Fyffe Christie

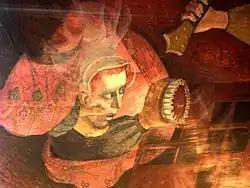
Detail Mary, Queen of Scots, Glasgow University Union

In the austere economic years following the Second World War Christie found that although his work was admired it was difficult for him to obtain commissions. In his Bibliographical Essay David Buckman wrote "Christie's contribution to the resurgence of secular and religious Scottish mural painting at this time has never been adequately acknowledged". Of the few murals he did paint many are gone, some have been painted over while one painted in collaboration with artist Gavin Alston at Crossmyloof Ice Rink in Glasgow was lost when the building was demolished. A mural illustrating Children's Nursery Rhymes for a house in Bearsden, Glasgow, was lost when the house was taken over by tenants from the American Consulate. A few works do still survive such as the "Children's Games" mural, 1955, in Hillhead Primary School, Glasgow which was composed of four or five panels each approximately 4 ft X 5 ft